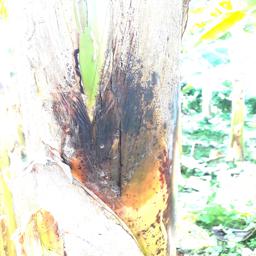
Label: PSEUDOSTEM WEEVIL